Deshaun Watson

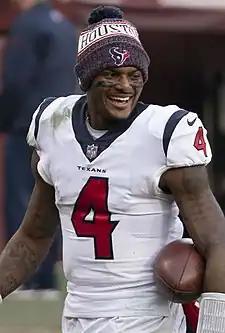
Watson in Landover, Maryland, in 2018

In the season opener on September 9 against the New England Patriots, Watson returned from injury and threw for 176 yards with a touchdown and an interception and rushed for 40 yards as the Texans lost 27–20. After suffering broken ribs and a partially collapsed lung, Watson took a 12-hour bus ride from Houston to Jacksonville for a Week 7 game against the Jaguars rather than flying because of fears about the effects of air pressure on his chest. He passed for 139 yards and a touchdown in the 20–7 victory. The next week, Watson tied his career high with five touchdowns in a 42–23 victory over the Miami Dolphins.